Michelle Friedland

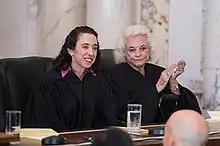
Friedland being applauded by Justice Sandra Day O'Connor (Ret.) after being administered the oath of office on June 13, 2014

On August 1, 2013, President Barack Obama nominated Friedland to a seat on the United States Court of Appeals for the Ninth Circuit. She filled the seat that was vacated by Judge Raymond C. Fisher, who assumed senior status on March 31, 2013. On January 16, 2014, the Senate Judiciary Committee reported her nomination out of committee by a 14–3 vote. On April 10, 2014, the United States Senate invoked cloture on her nomination by a 56–41 vote. On April 28, 2014, her nomination was confirmed by a 51–40 vote. She received her judicial commission on April 29, 2014. Justice Sandra Day O'Connor administered the oath of office to Friedland at her formal investiture on June 13, 2014, in the James R. Browning United States Court of Appeals Building in San Francisco. At the time of her appointment Friedland, then 41, ranked fourth among the youngest appointees to the Ninth Circuit Court of Appeals.